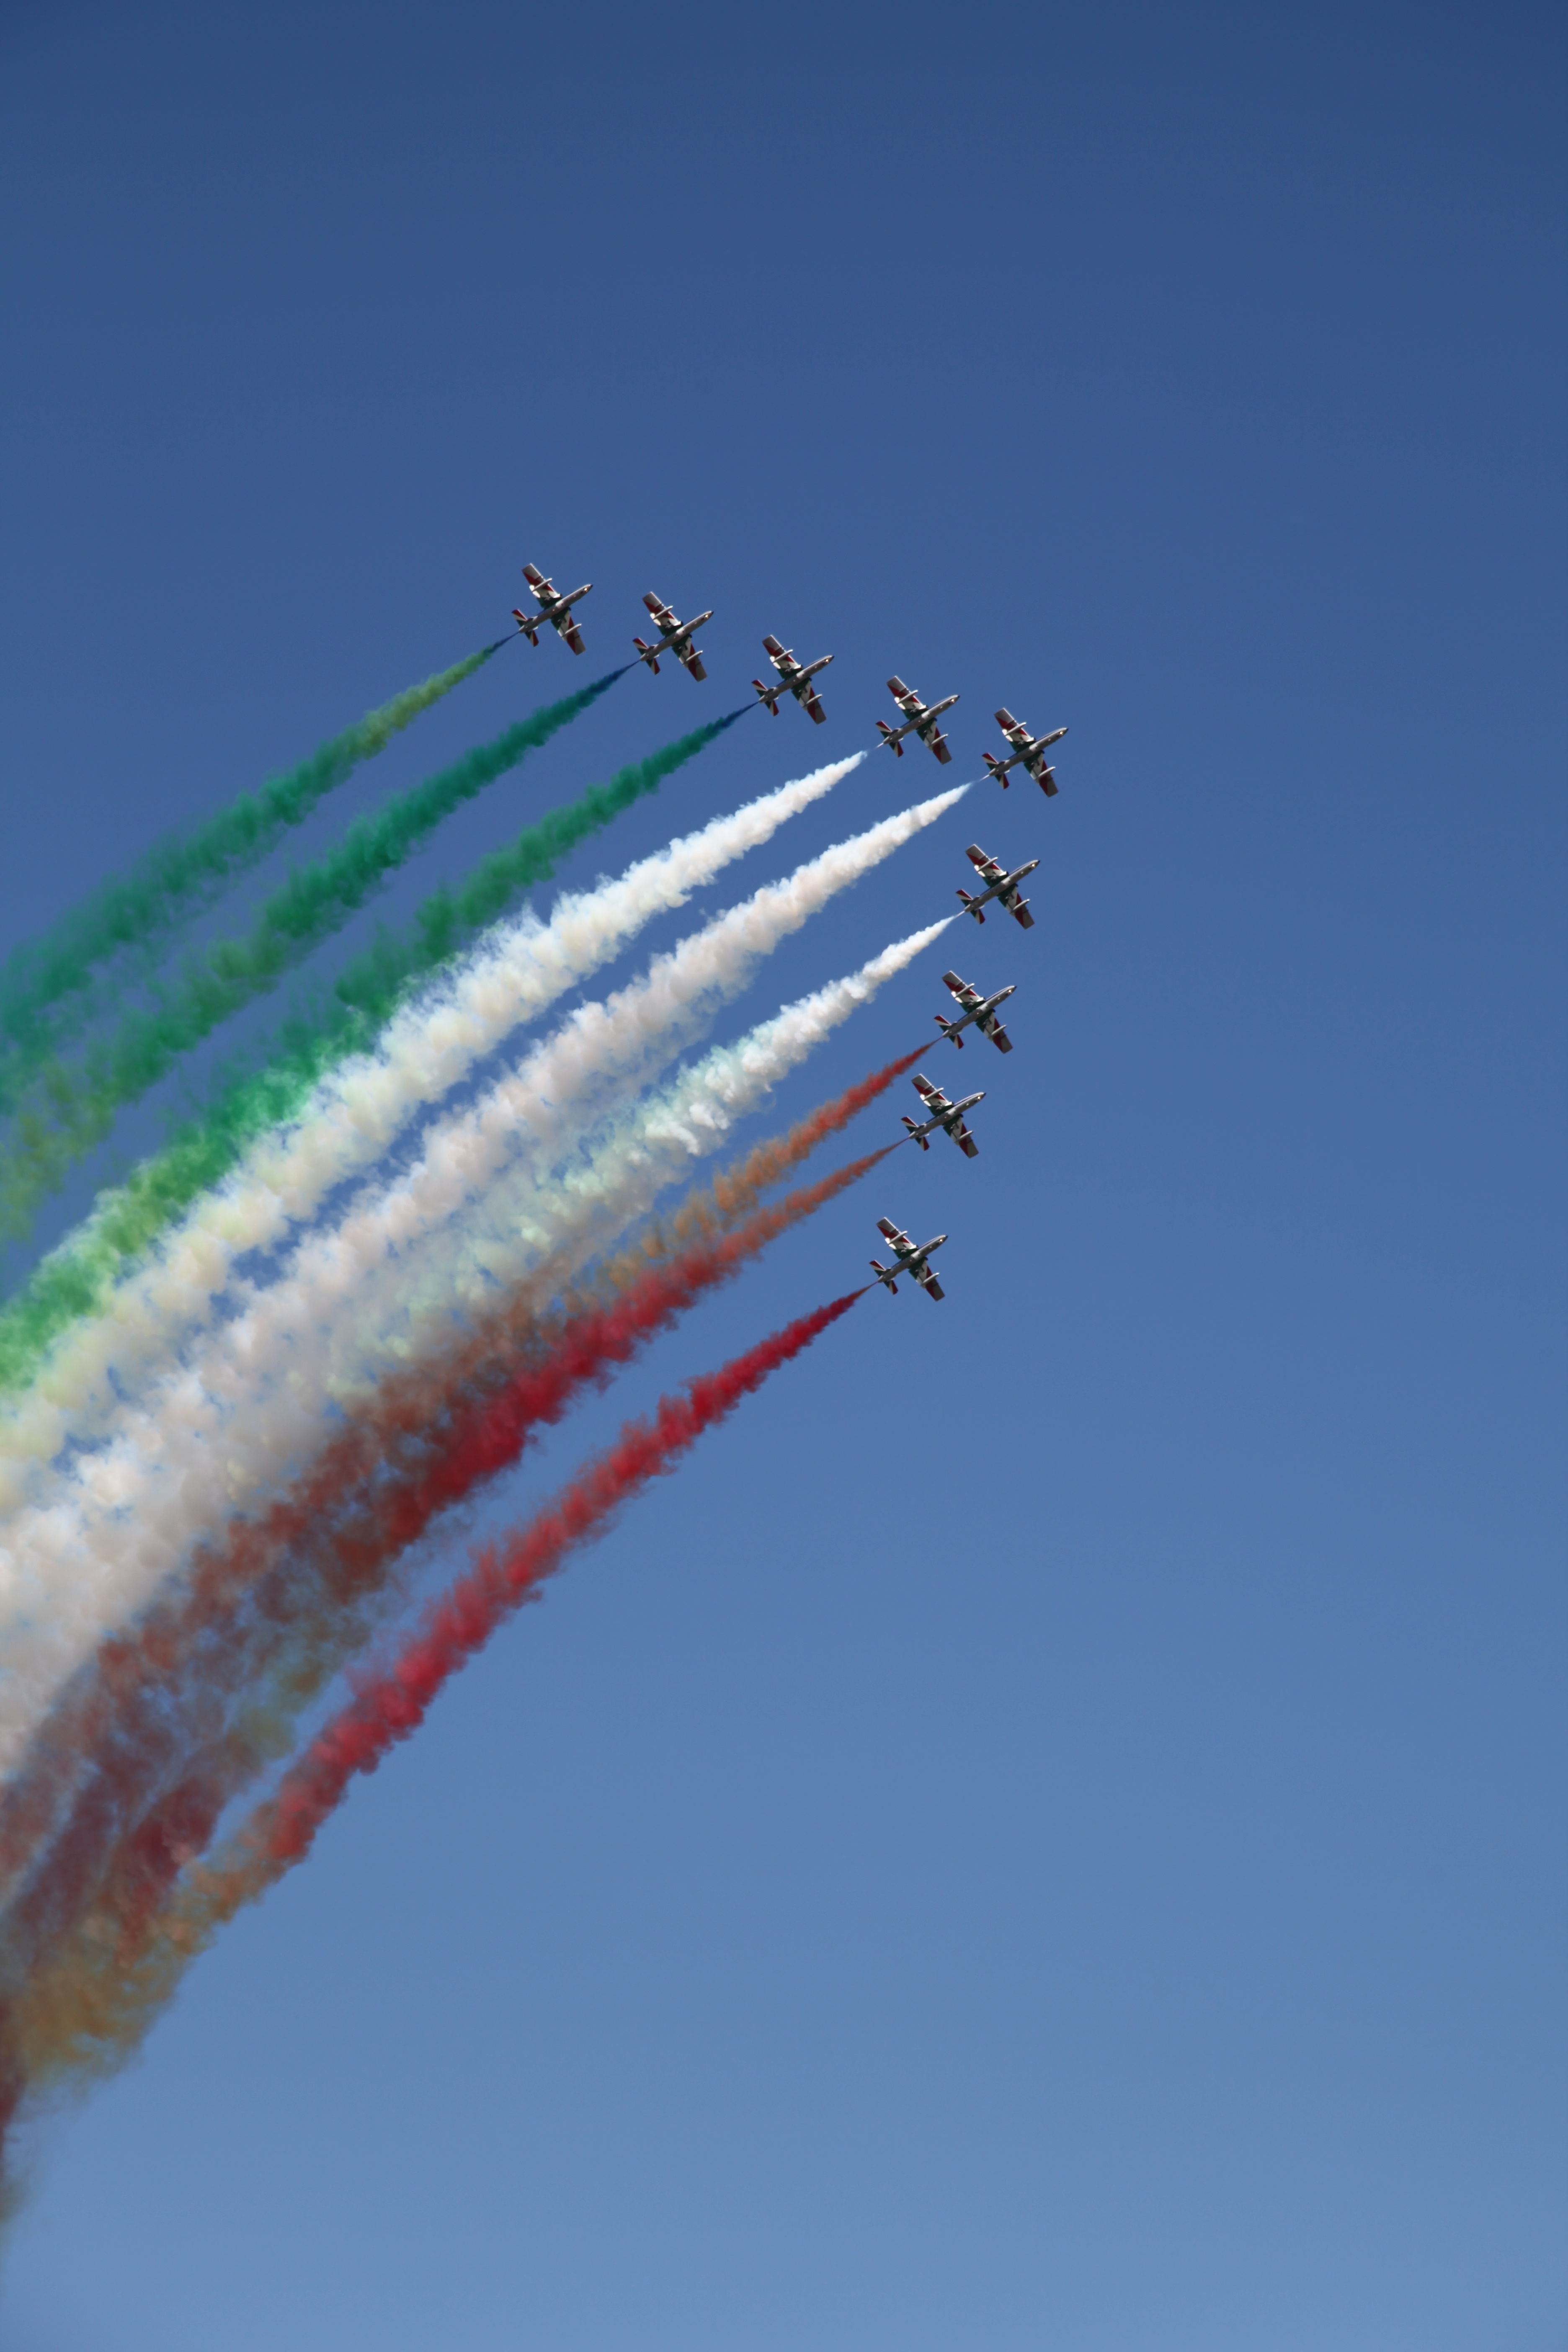
wing, sky, smoke, aircraft, line, flight, italy, blue, extreme sport, parachute, patrol, choreography, aerobatics, atmosphere of earth, windsports